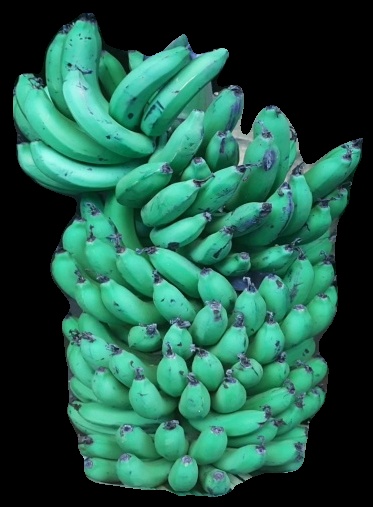
Variety: pachbale
Grade: grade1